Leroy (name)

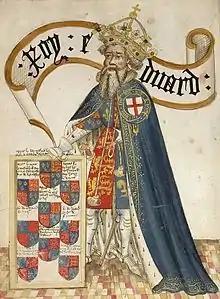
"Roy" Edward III, King of England. "Bruges Garter Book".

In France, this family name originated from the Normans, the descendants of Norse Vikings who migrated to Amigny, a commune in Manche, Normandy. The derivation is from the Old French "roy", "roi", meaning "king", which was a byname used before the Norman Conquest and a personal name in the Middle Ages.